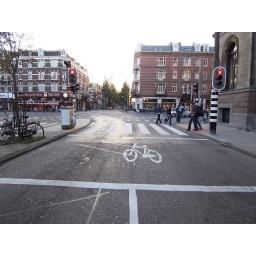
Drivers view of bike box/ advance stop bar when at rest. ESBL in Amsterdam NL